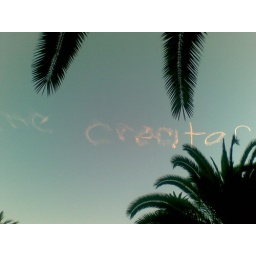
all the colorful smokes in the sky released by an airplane